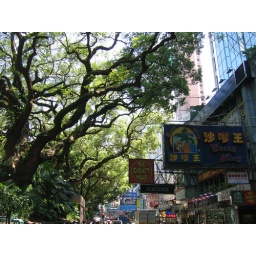
It looked like the signs and trees were fighting for control over the street.